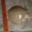
Label: turtle